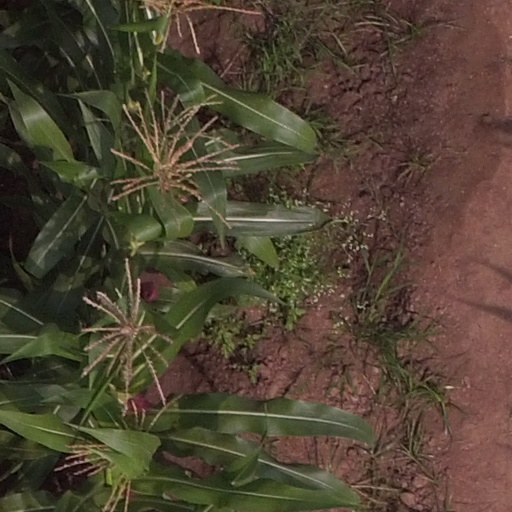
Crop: maize; corn